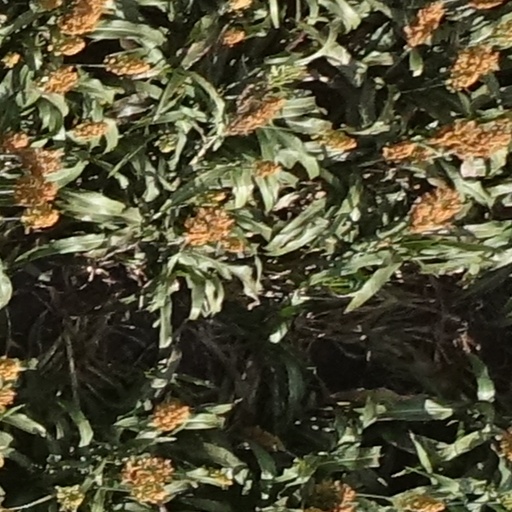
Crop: sorghum